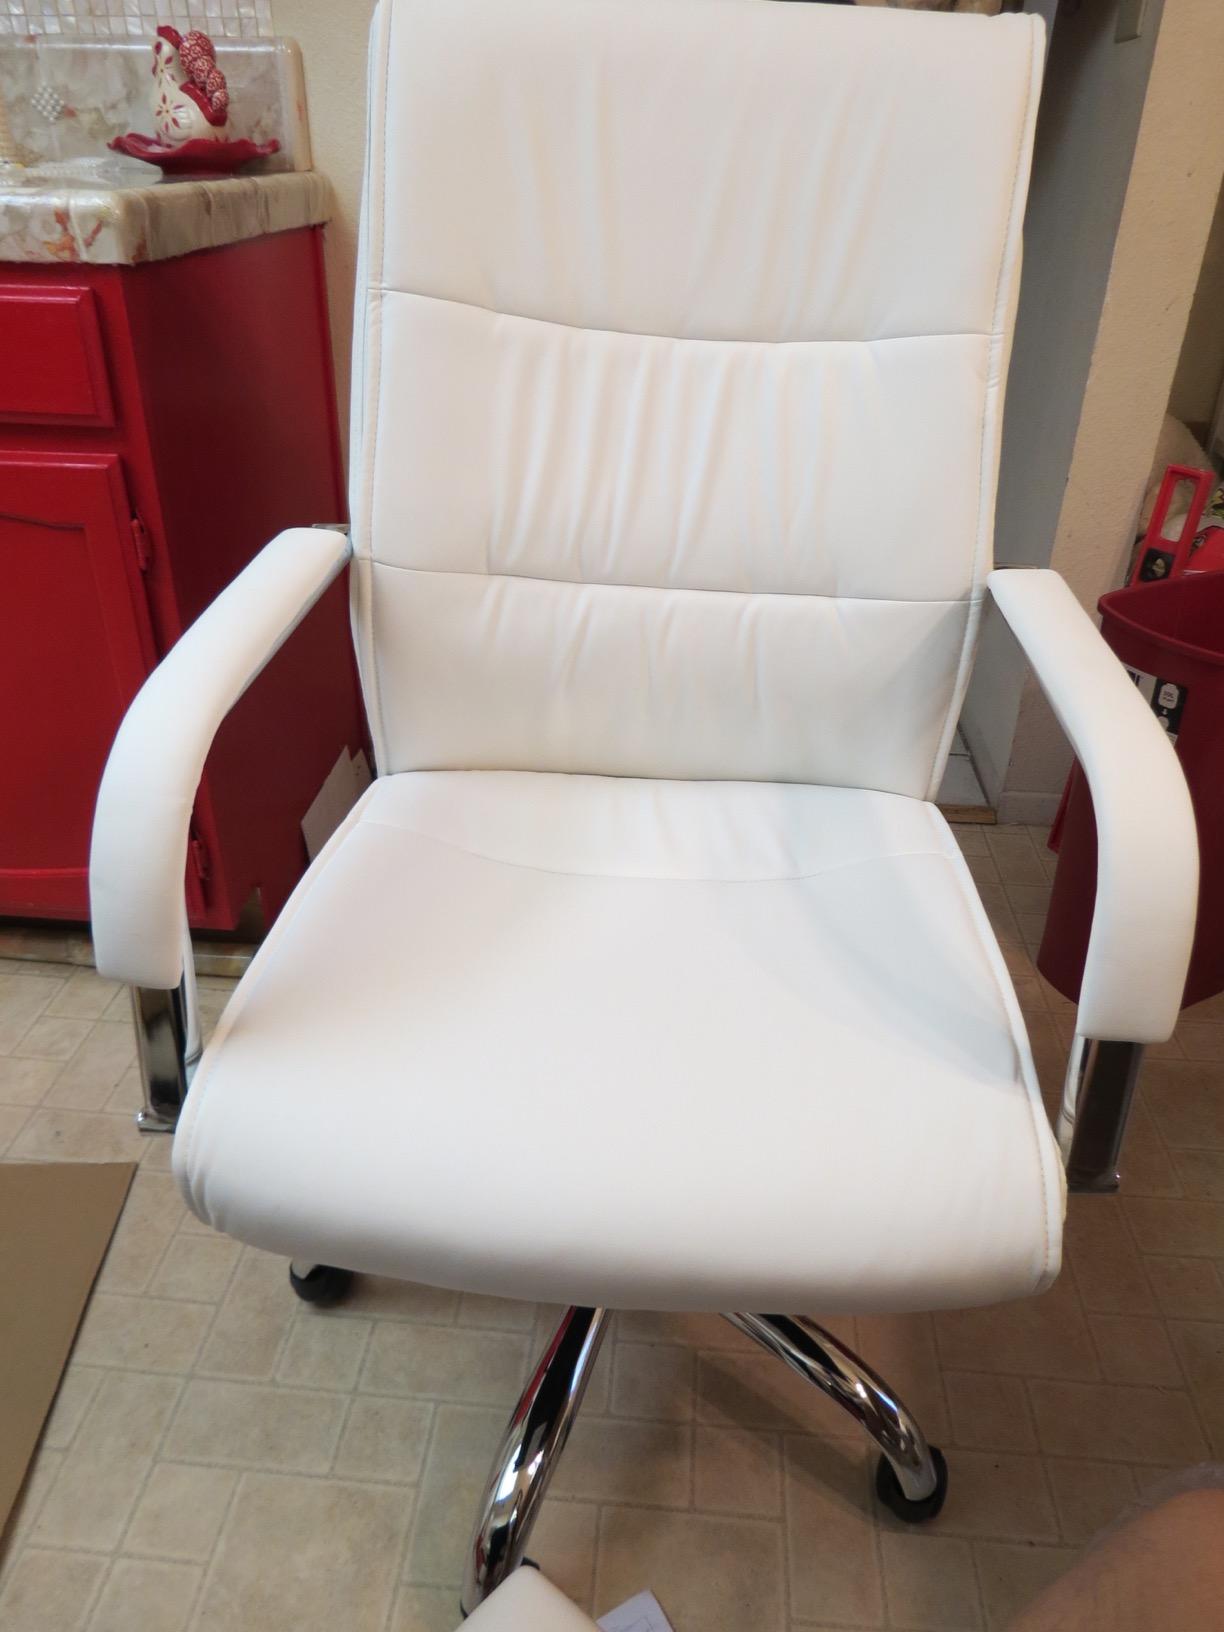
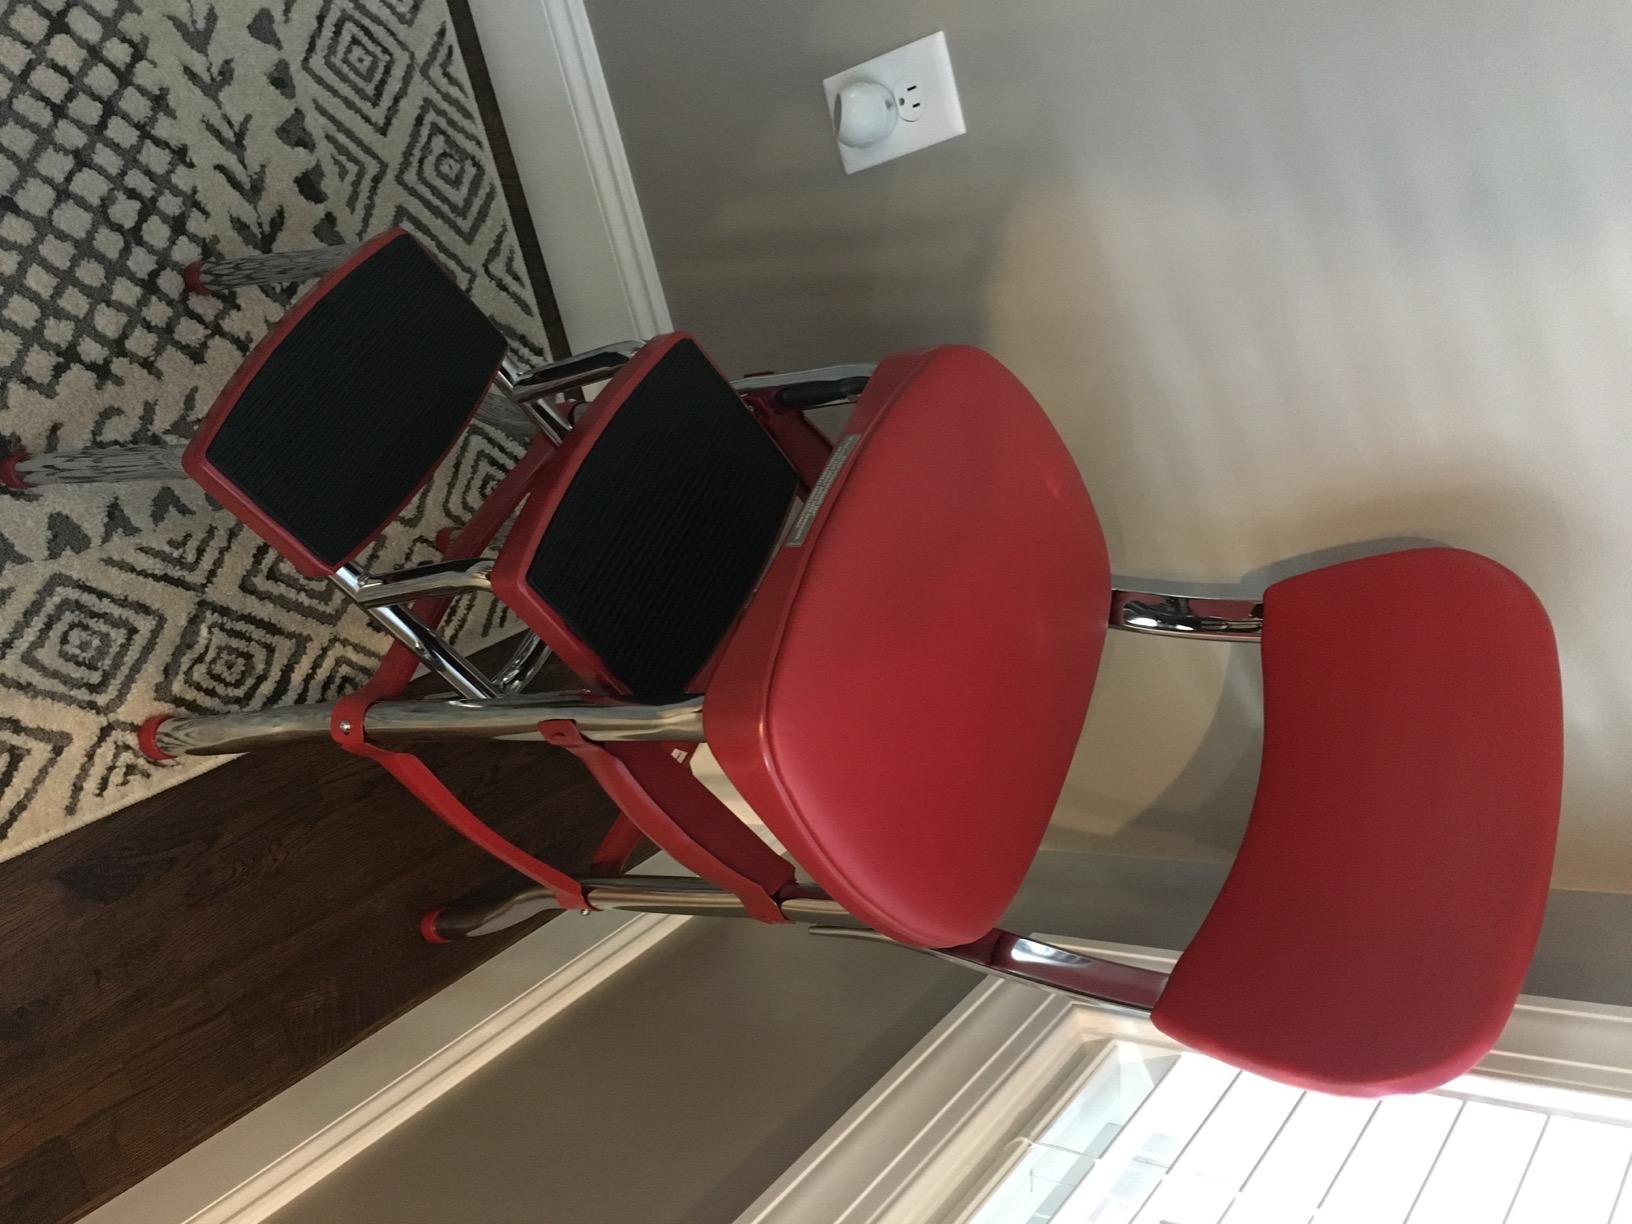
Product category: items_chair
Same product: no